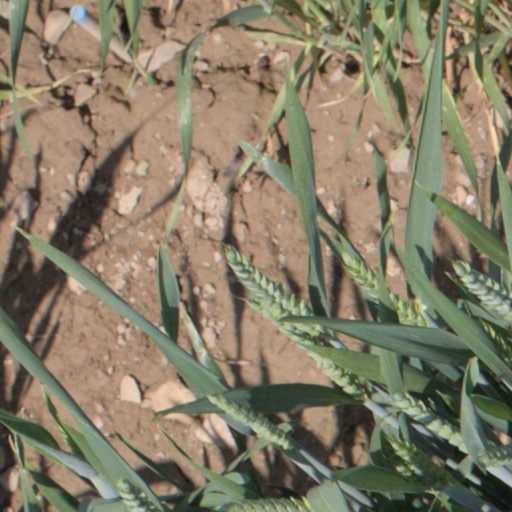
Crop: wheat